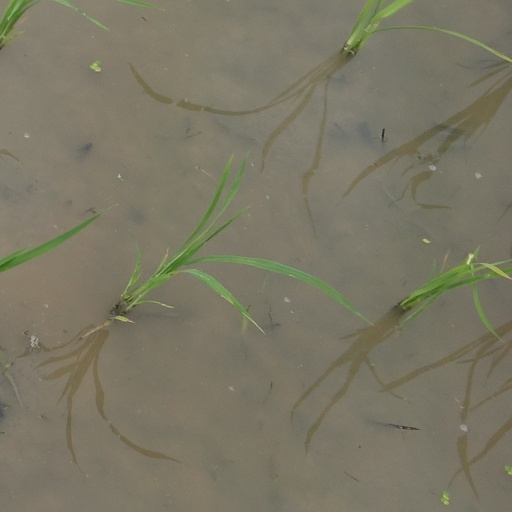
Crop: rice